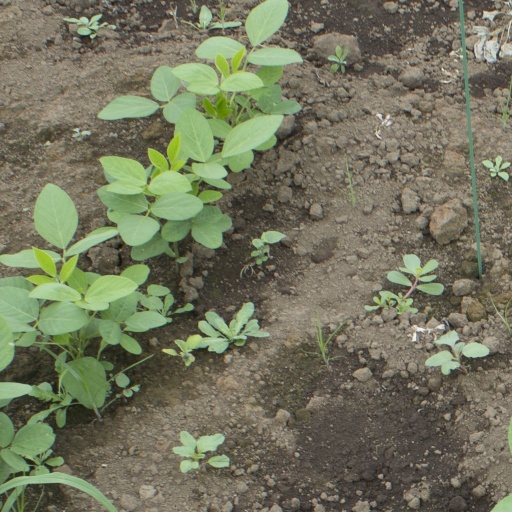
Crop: soybean